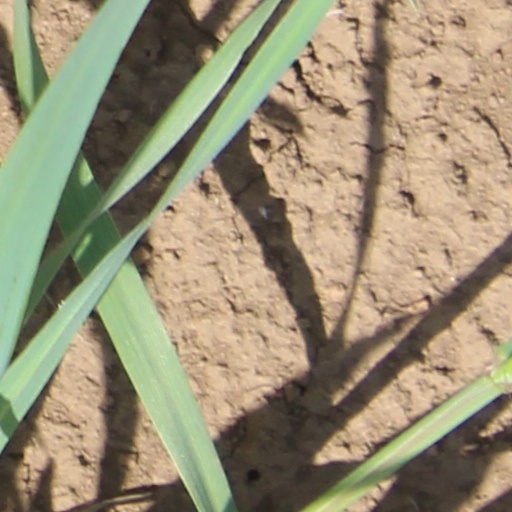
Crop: wheat